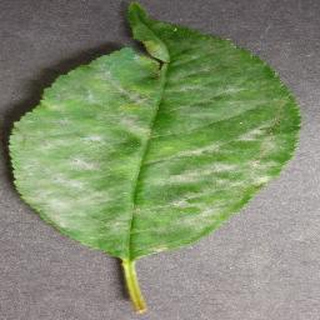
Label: cherry_powdery_mildew